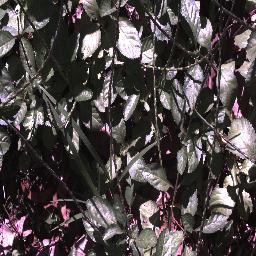
Label: snake_weed